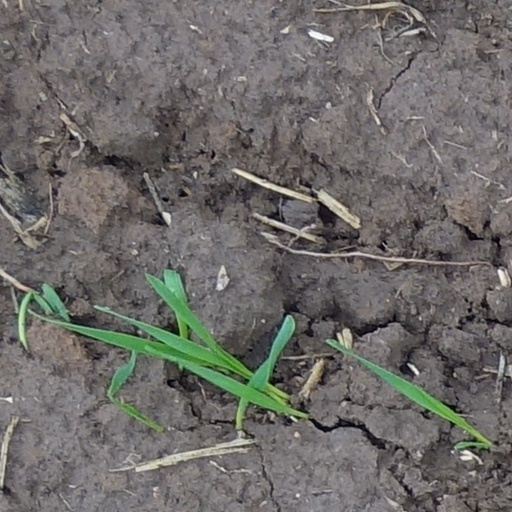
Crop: wheat